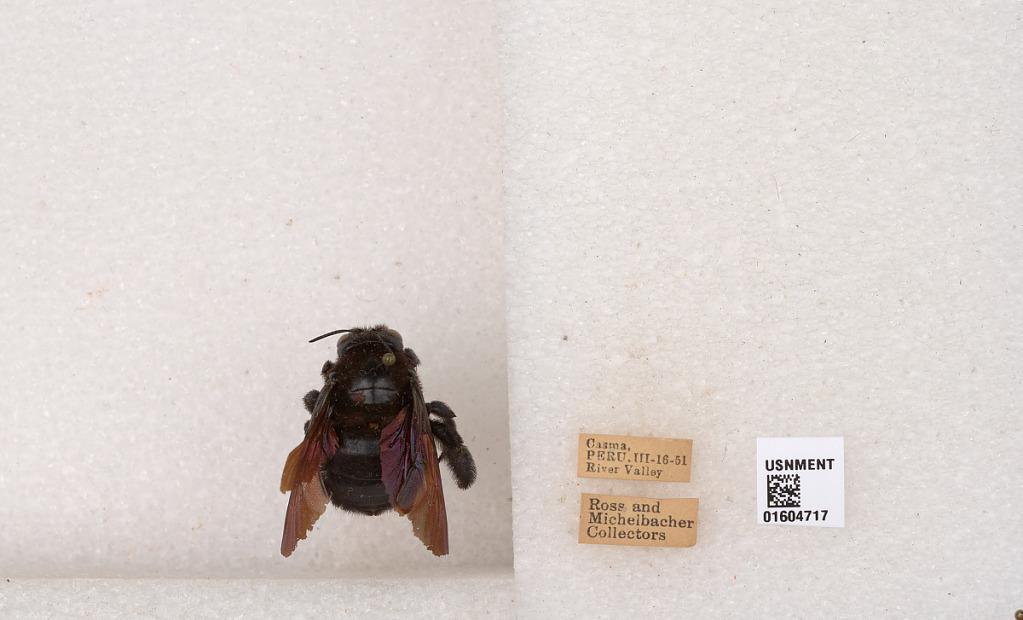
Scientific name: Xylocopa
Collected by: Ross & Michelbacher
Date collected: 1951-3-16
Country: Peru
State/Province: Ancash
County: Casma
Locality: Casma, River Valley